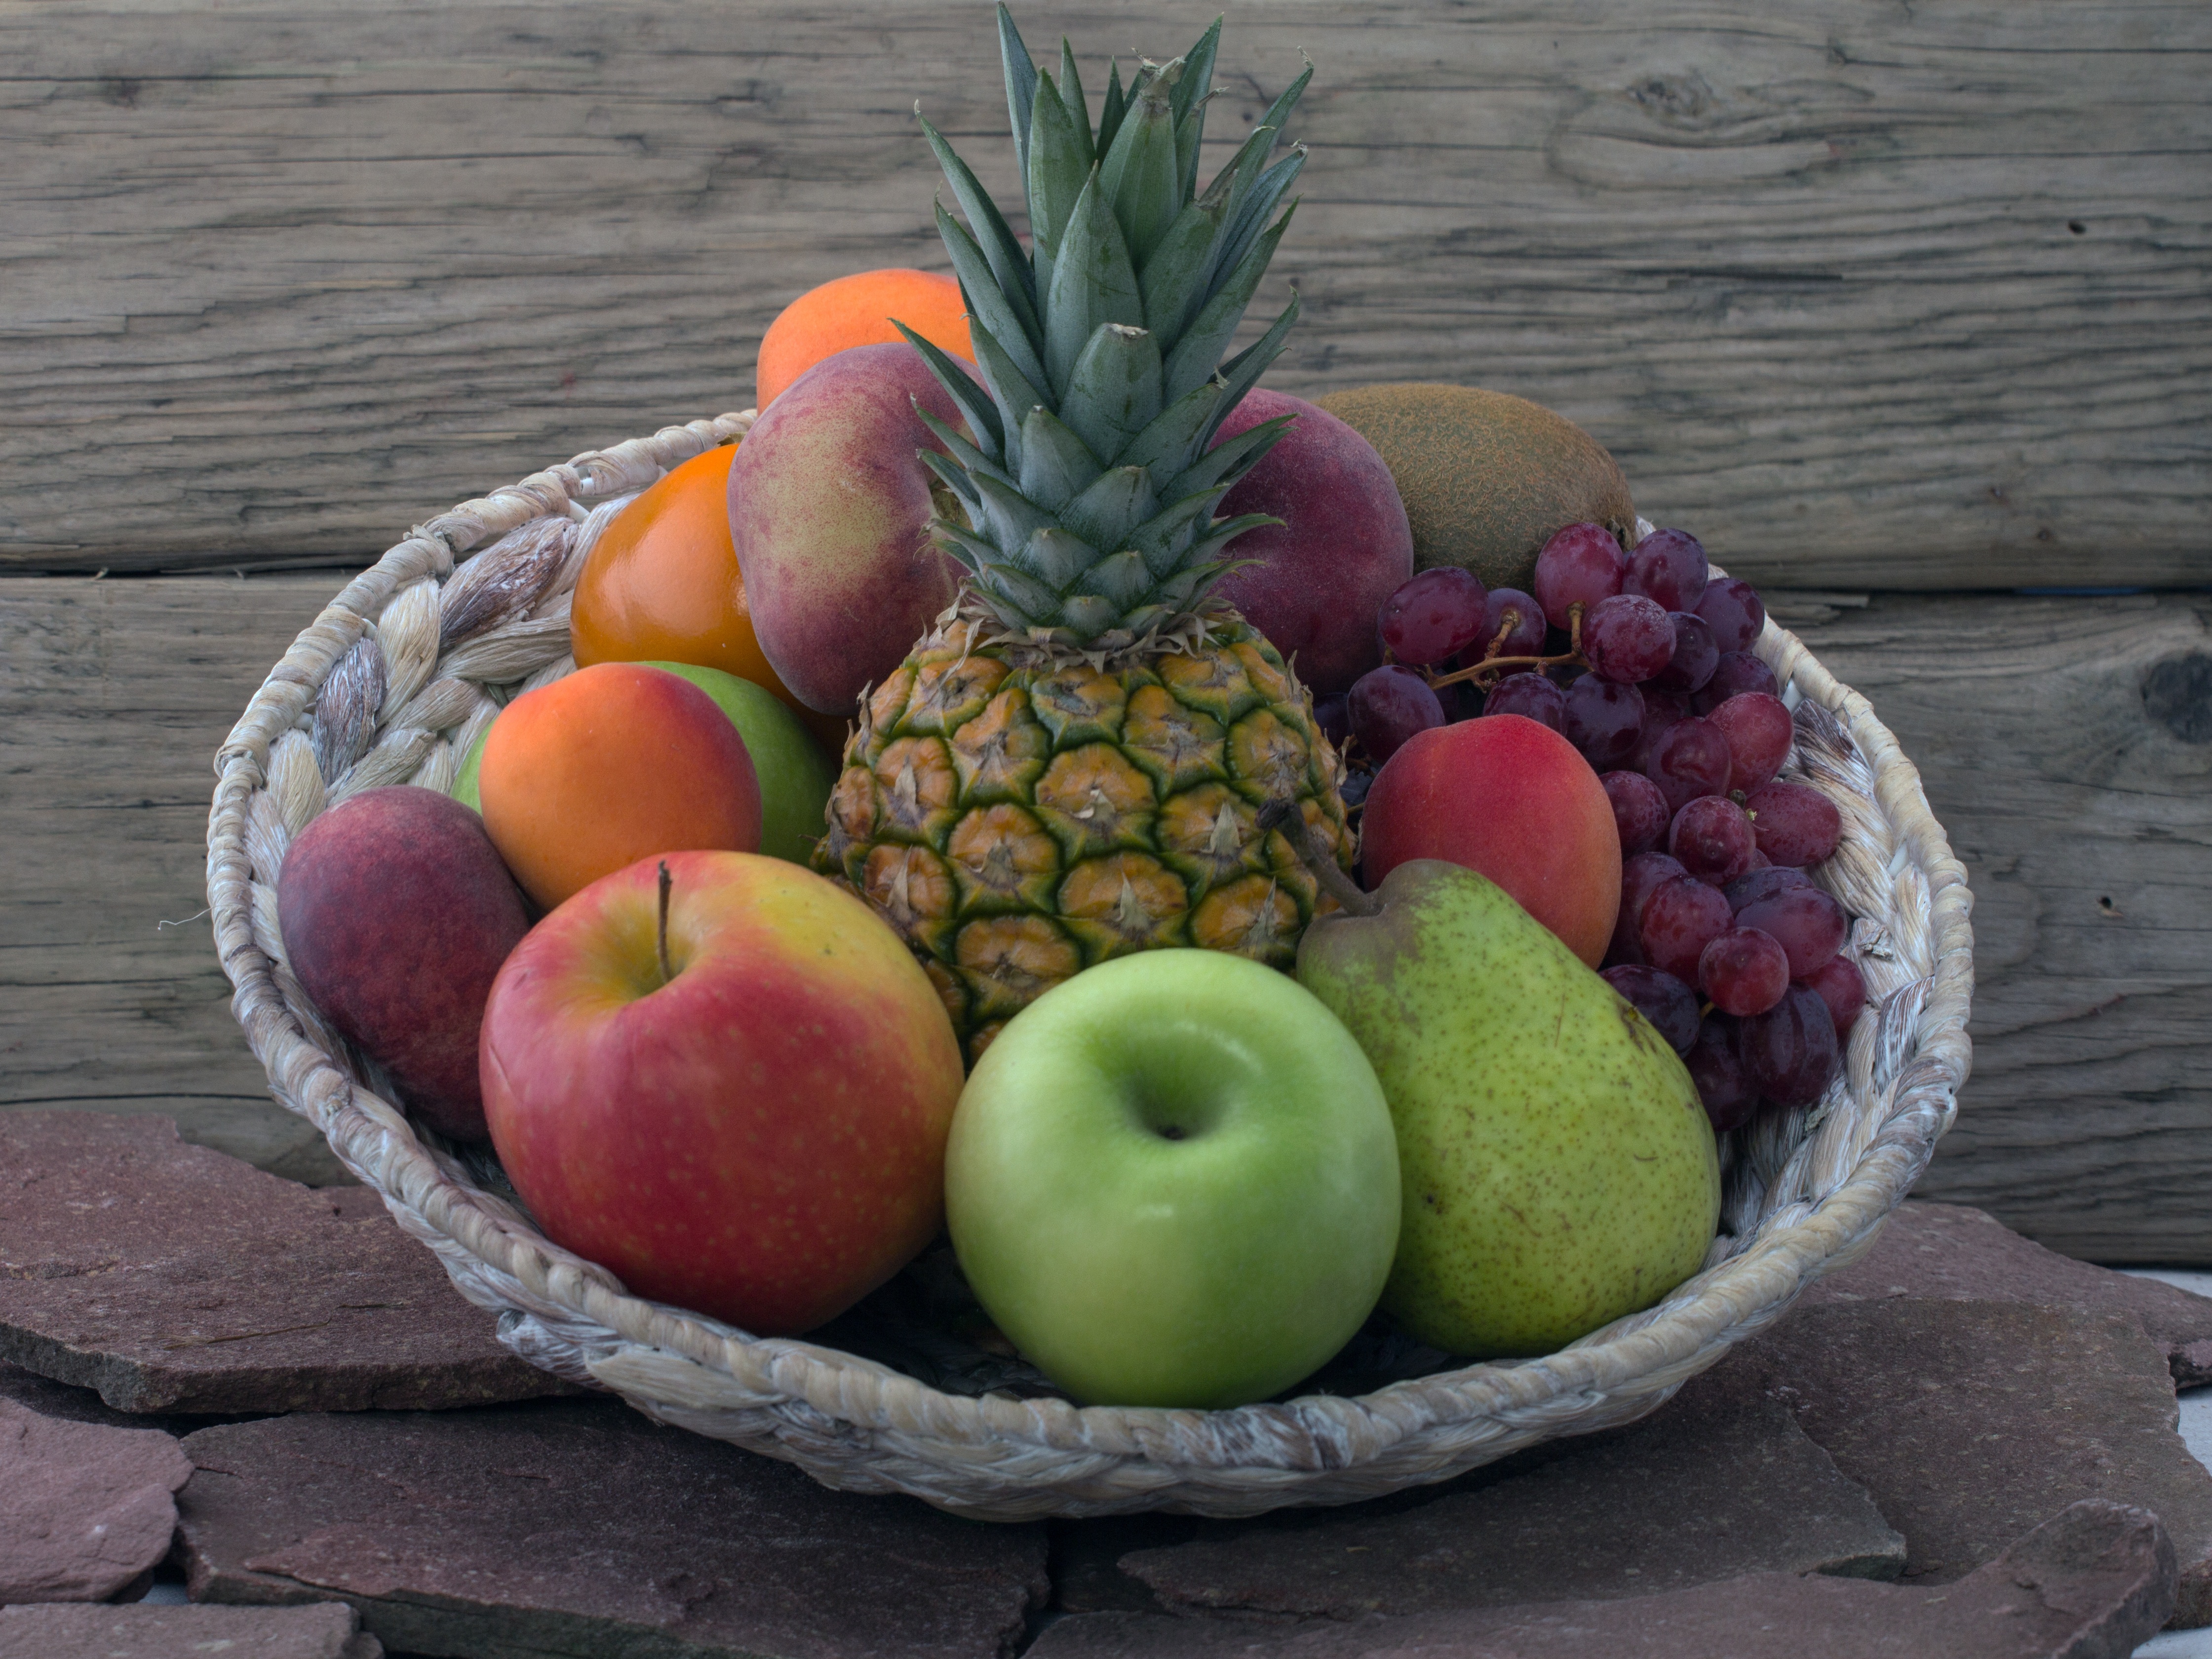
plant, fruit, food, produce, basket, still life, pineapple, painting, grapes, fruits, wooden wall, apricots, flowering plant, tropical fruits, still life photography, land plant